Man a Machine

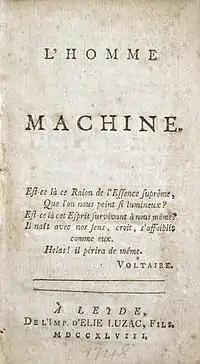
Title page of a 1748 French edition.

Man a Machine is a work of materialist philosophy by the 18th-century French physician and philosopher Julien Offray de La Mettrie, first published in 1747. In this work, de La Mettrie extends Descartes' argument that animals are mere automatons, or machines, to human beings. He denies dualism and the existence of the soul as a substance separate from matter.